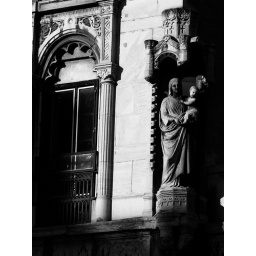
Mary on the old building in the street in Lyon